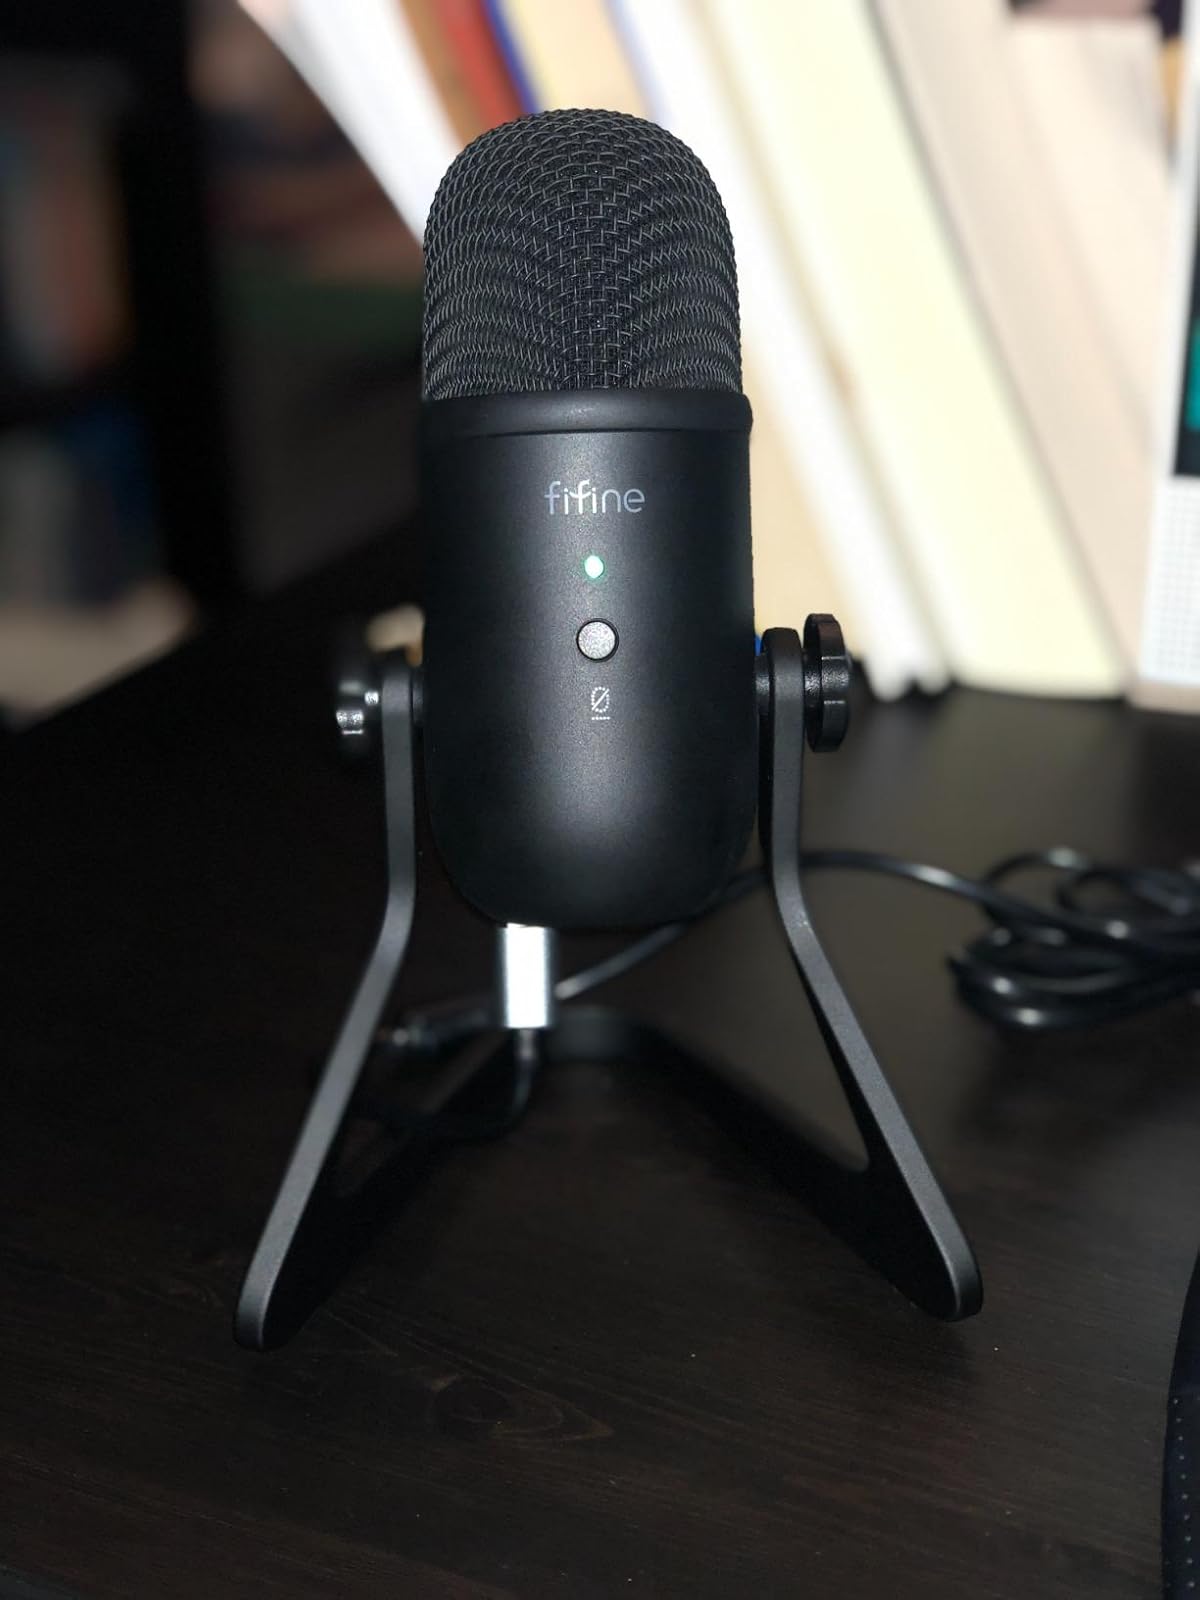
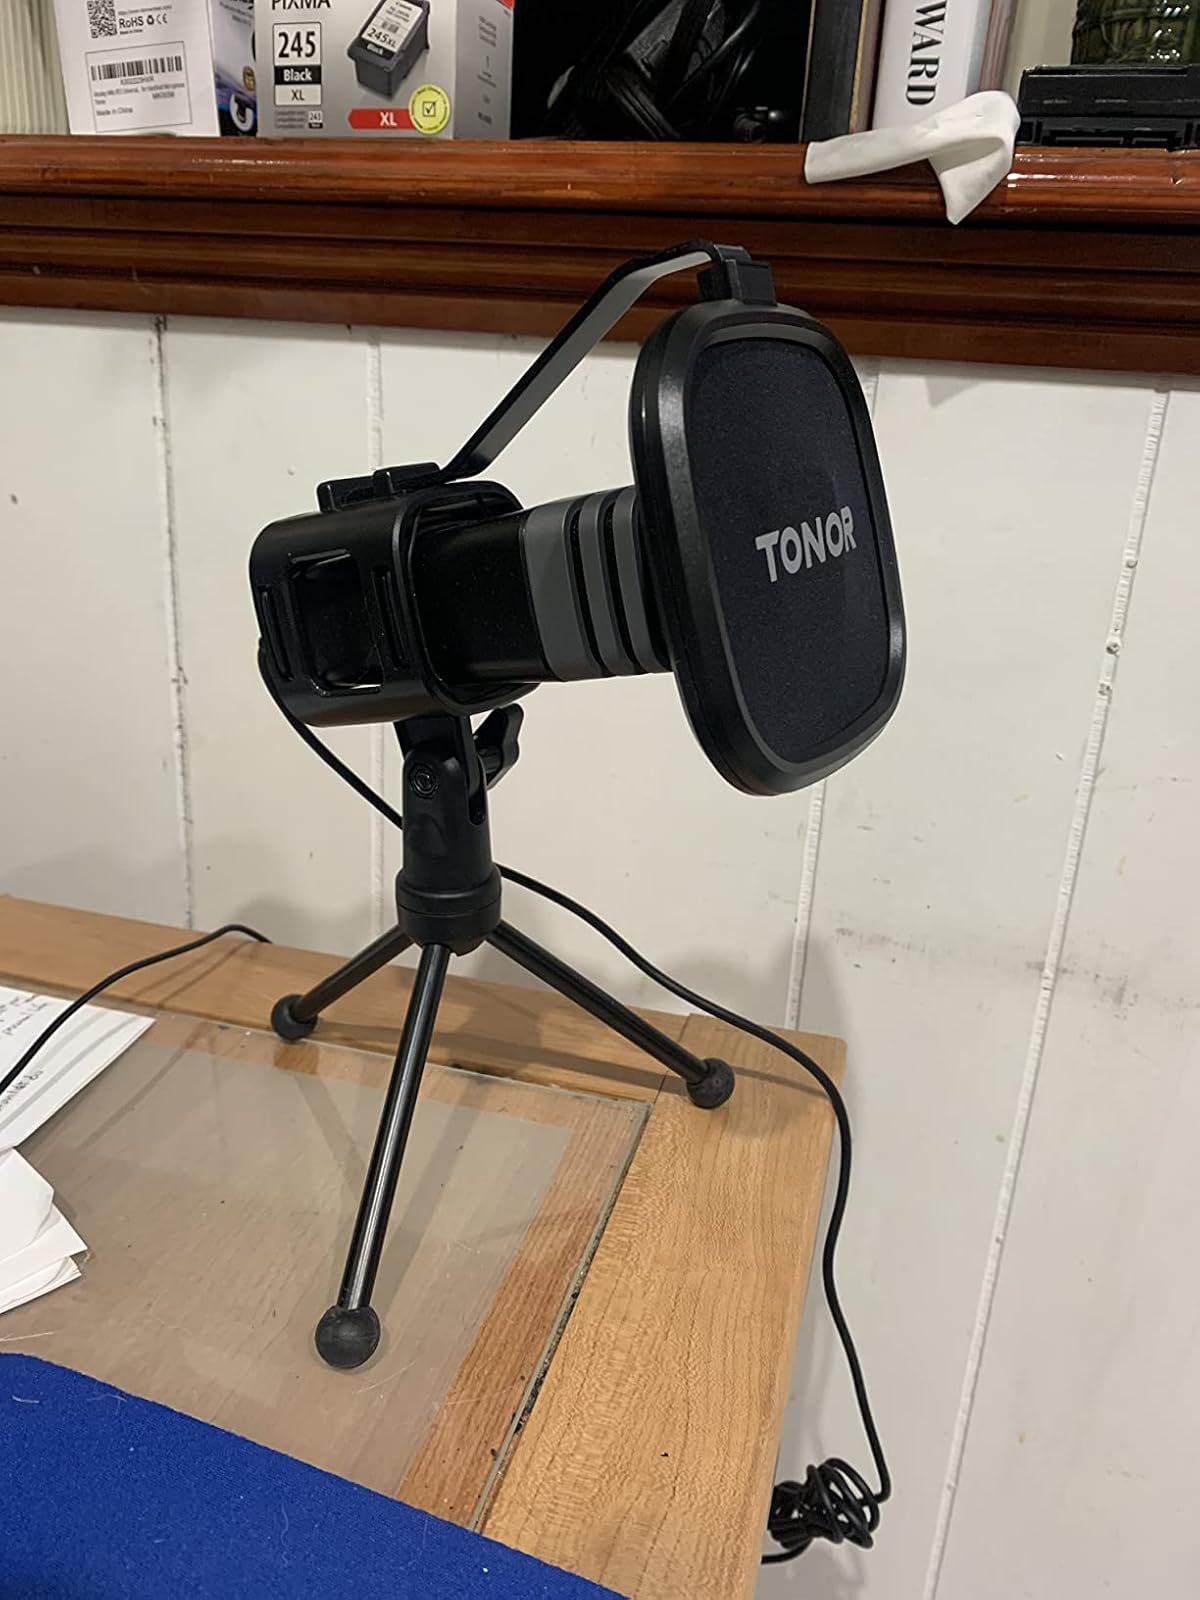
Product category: microphone
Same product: no